Solna

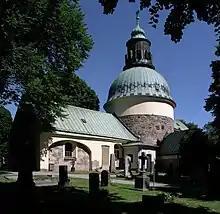
Solna church

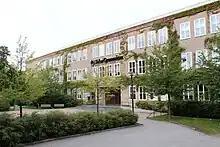
Solna gymnasium

The bandy department of AIK has been very successful on the women's side, with several national titles in recent years. The men's team has gotten promoted to Elitserien 2019–20.